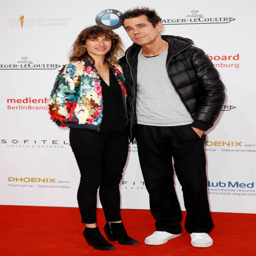
film director and his wife during the award red carpet arrivals .